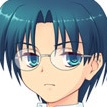
Portrait style: Anime Portrait